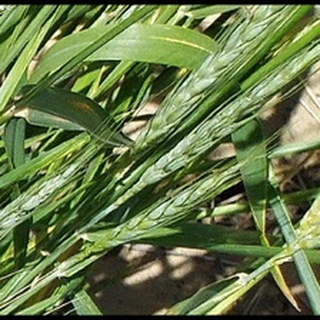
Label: healthy_wheat